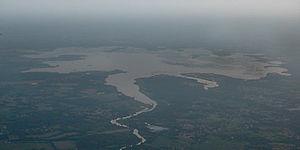
lac de Grand-Lieu vu du ciel
Un levis est le nom vernaculaire donné dans le sud-ouest de la France aux roselières flottantes, aux roselières boisées et en particulier à des sortes d'îles flottantes boisées.
Le lac de Grand-Lieu est un lac situé en France, dans le département de la Loire-Atlantique. Situé au sud-ouest de Nantes, ainsi qu'à une dizaine de kilomètres au sud de la Loire, il s'étend en quasi-totalité sur le territoire de la commune de Saint-Philbert-de-Grand-Lieu.
La limnologie est la « science des eaux continentales », ce qui la différencie de l'océanographie. On distingue donc les écosystèmes lentiques, les écosystèmes lotiques et les zones humides